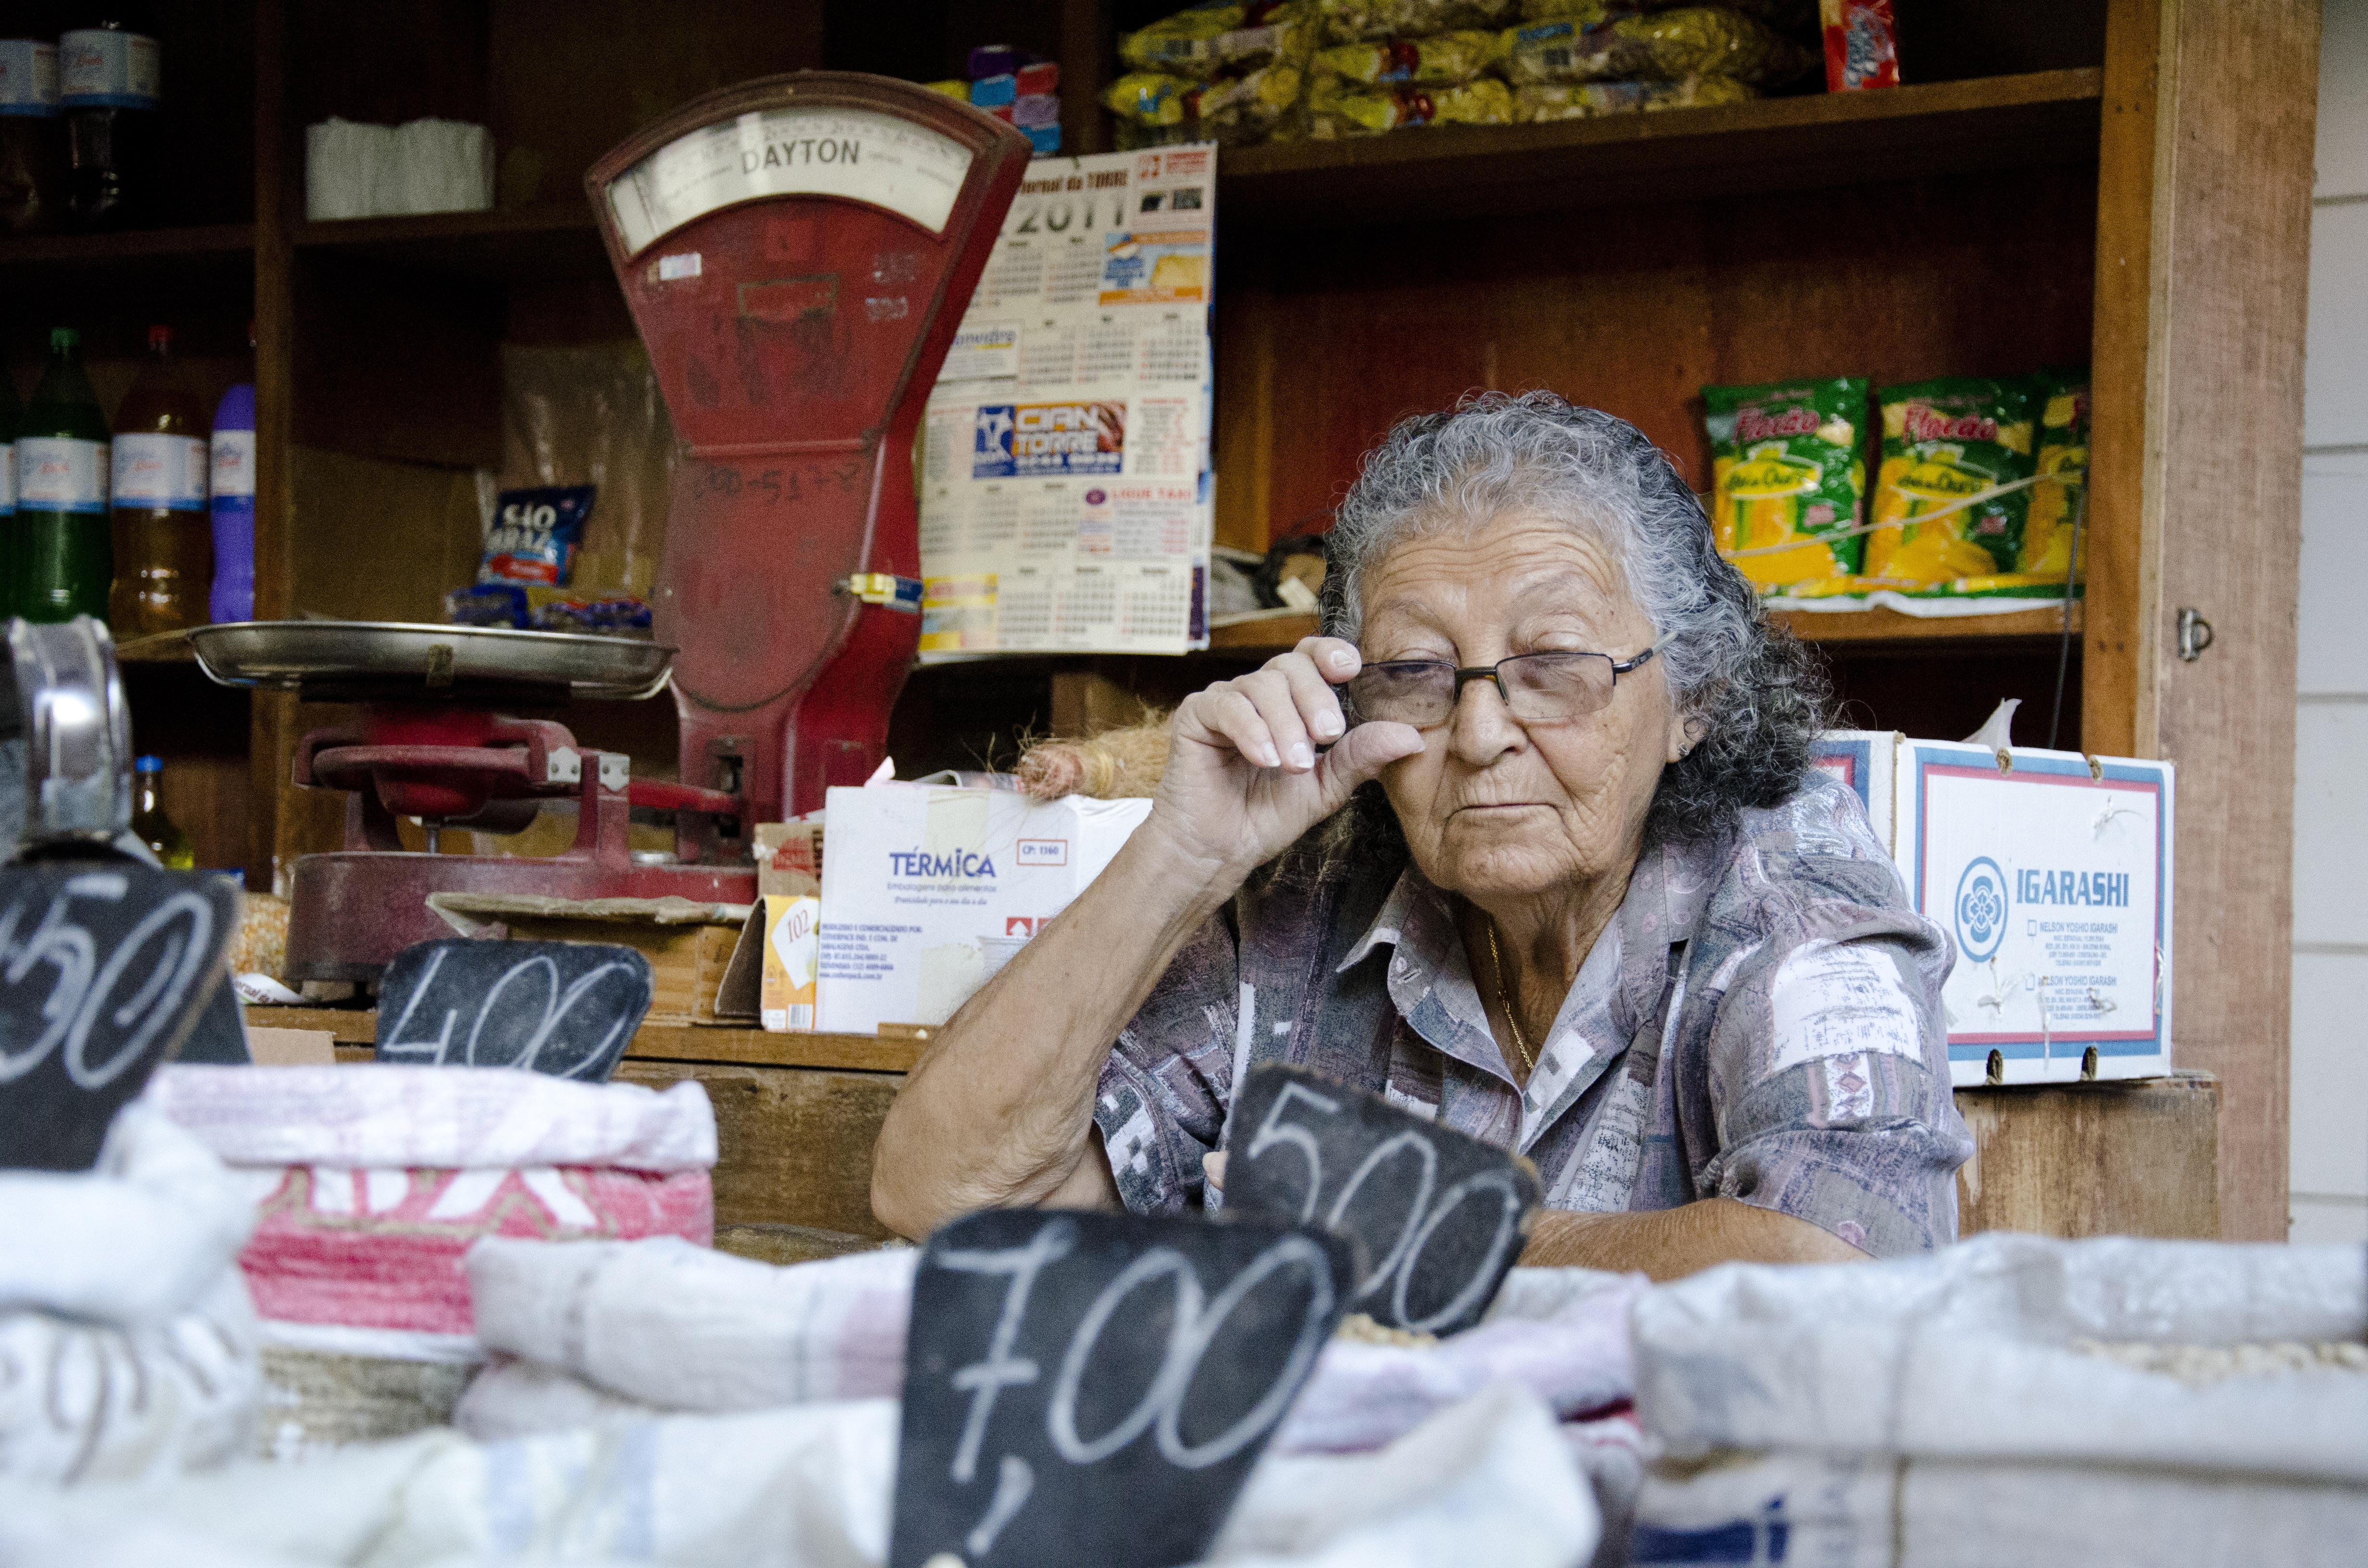
vendor, market, lady, merchant, seller, sense, elderly woman